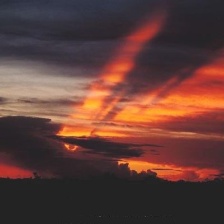
Cloud type: Altostratus